Cines

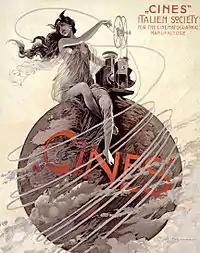

In 1956, he received the Nastro d'Argento for Best Producer.